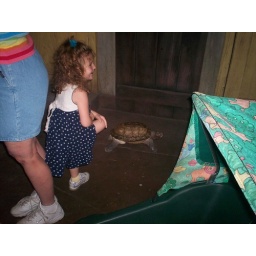
This turtle was just walking around in the building-there was a zoo lady following him